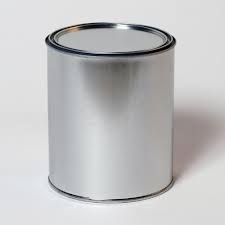
Waste category: metal